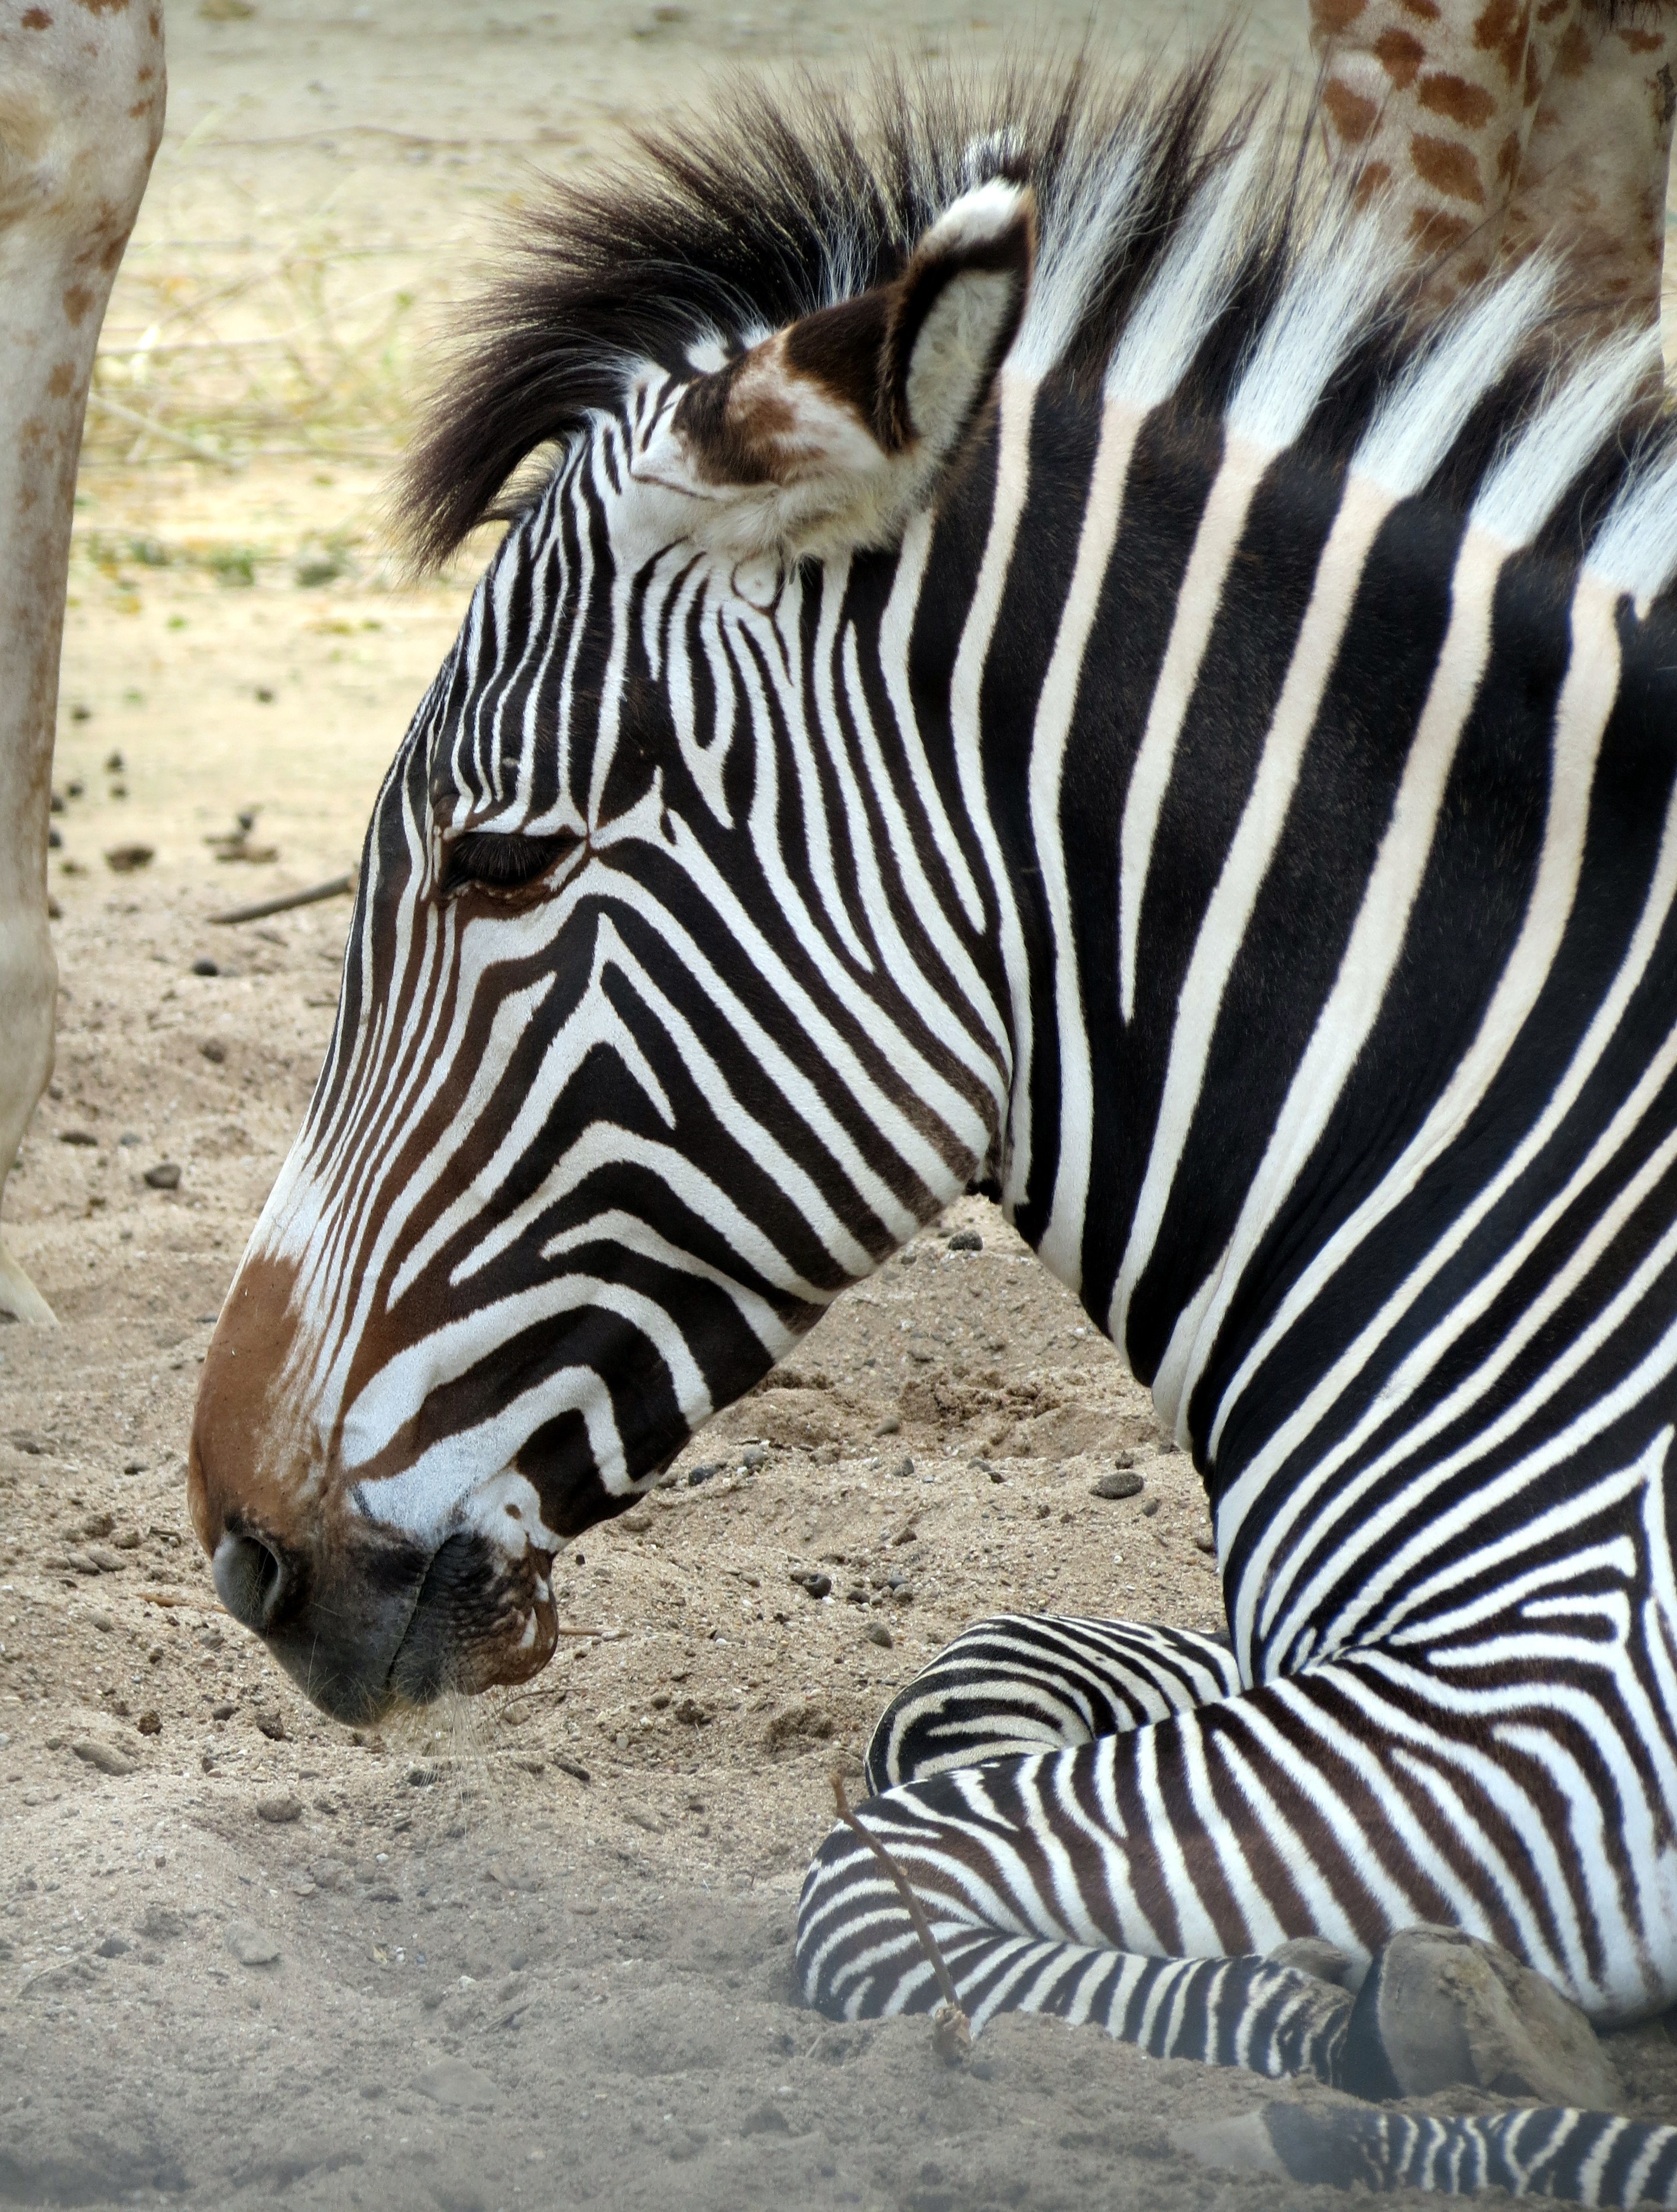
animal, wildlife, zoo, mammal, mane, fauna, zebra, striped, horse like mammal